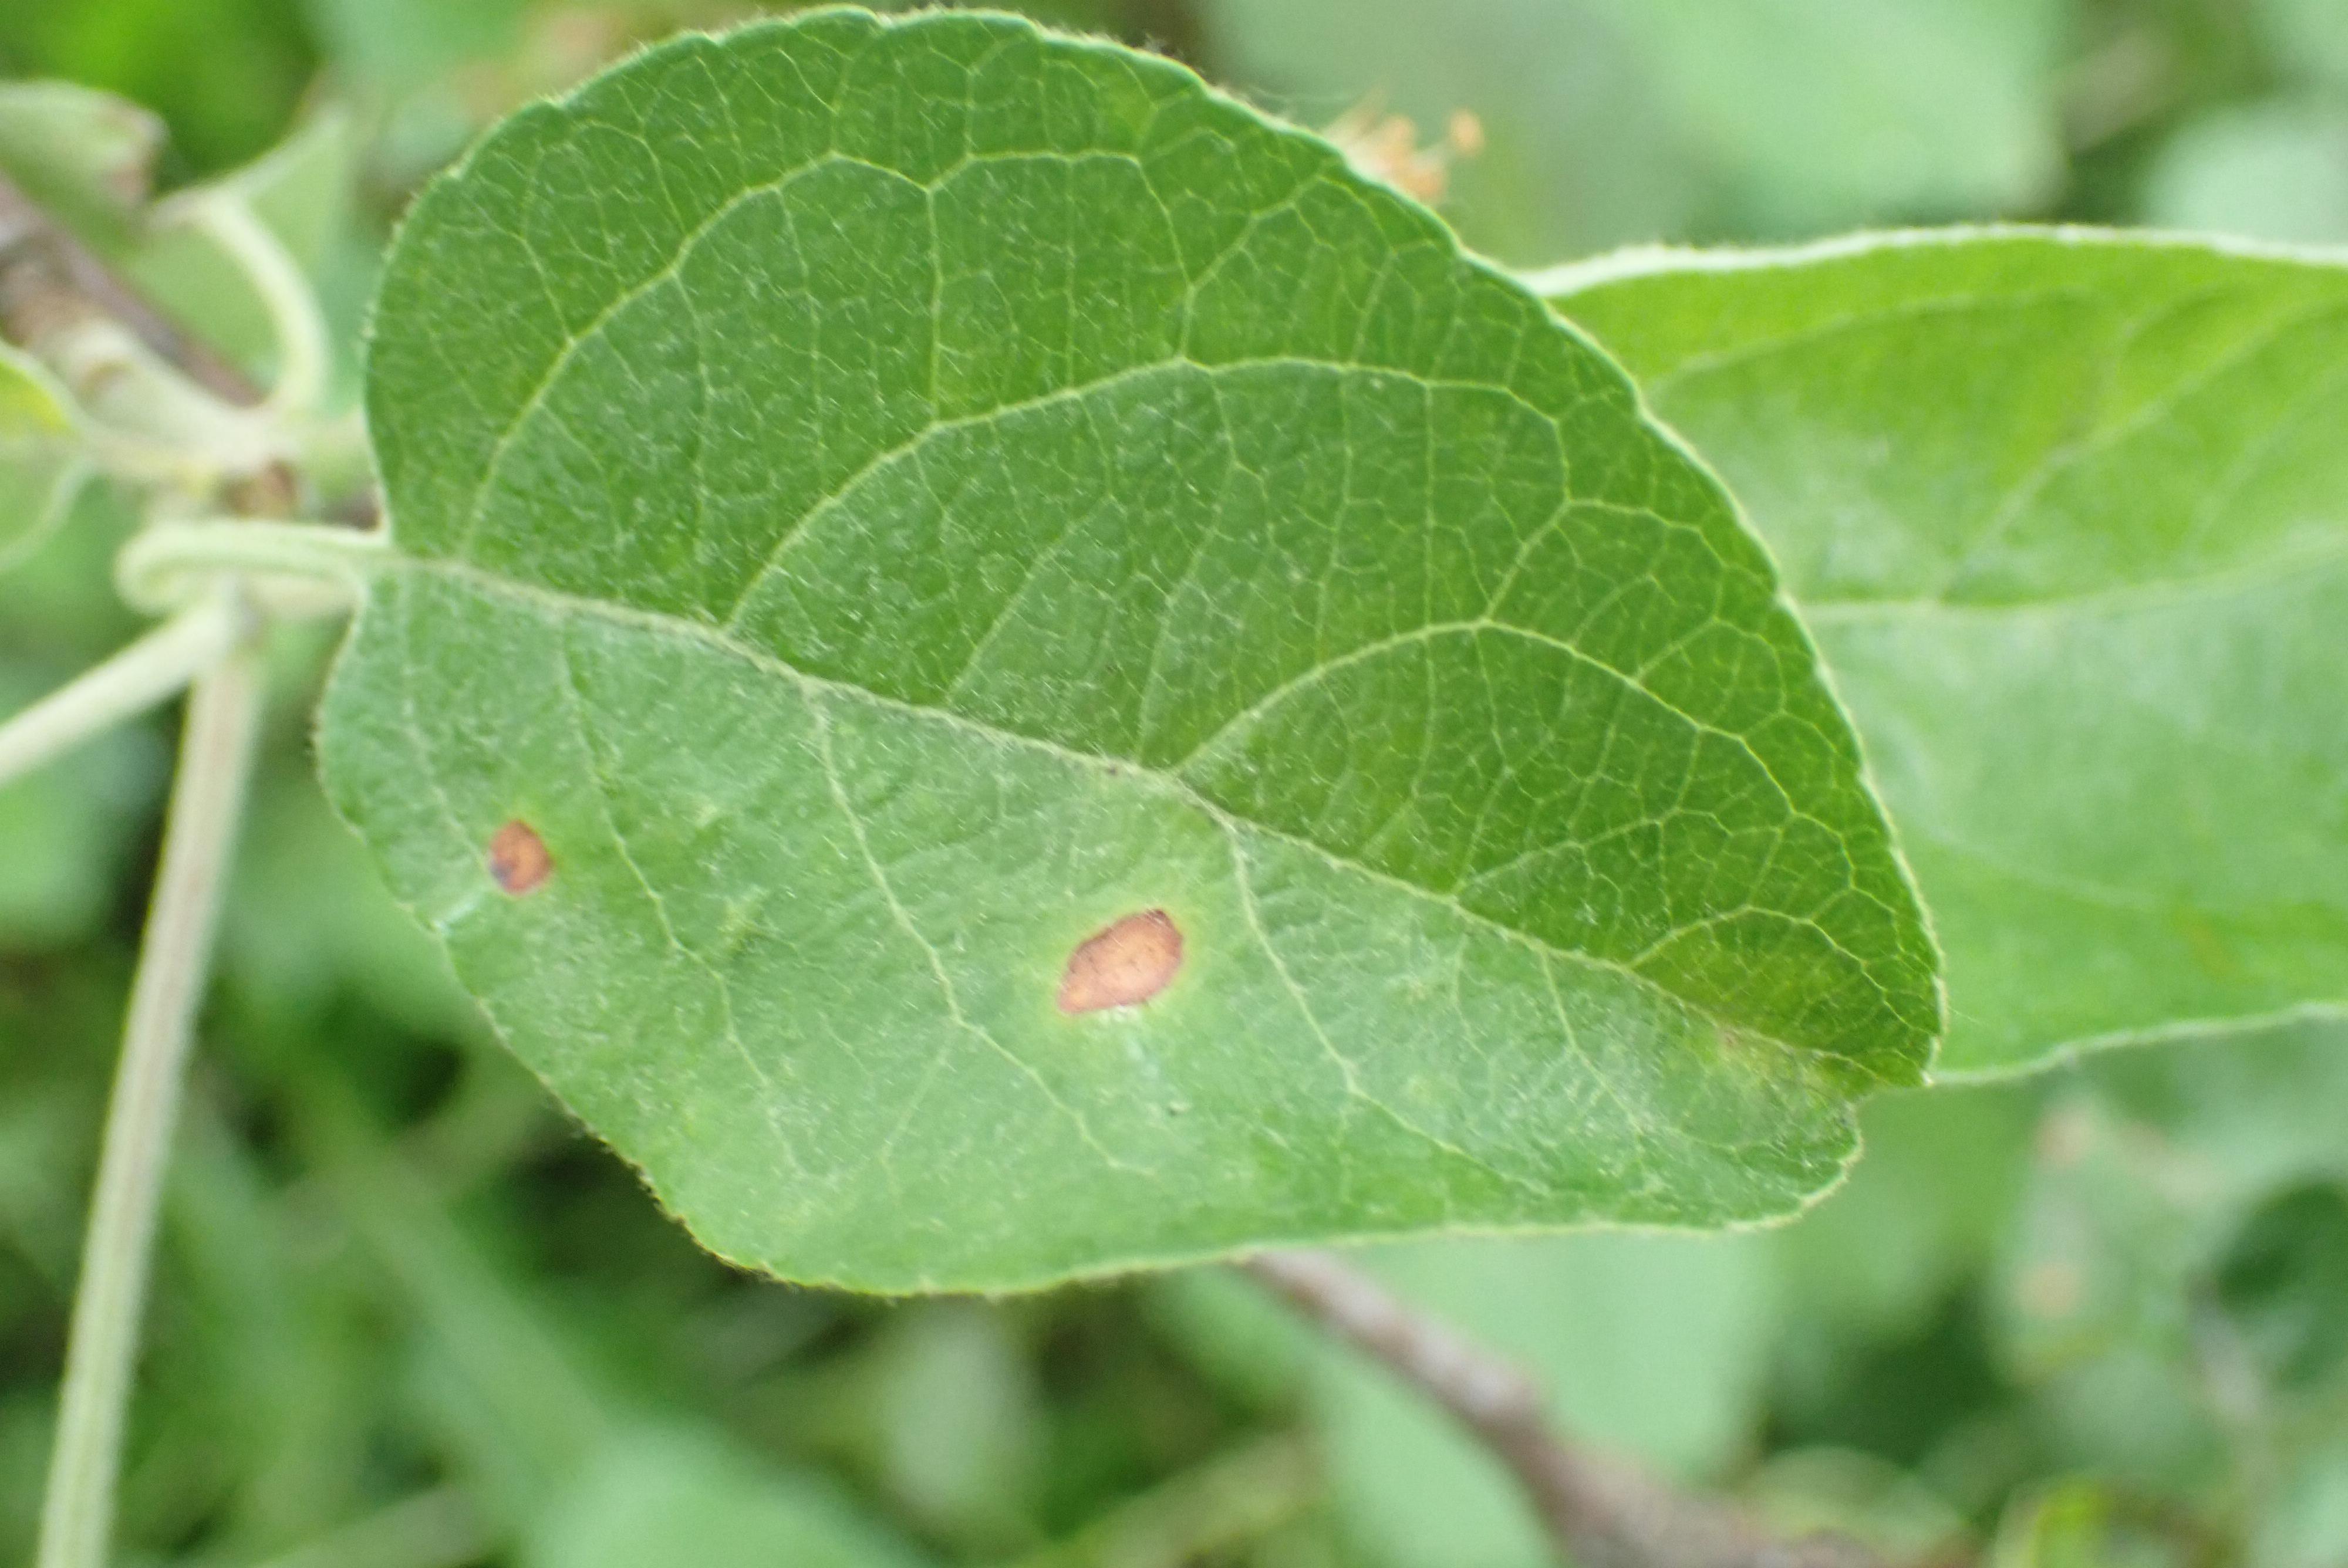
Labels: frog_eye_leaf_spot